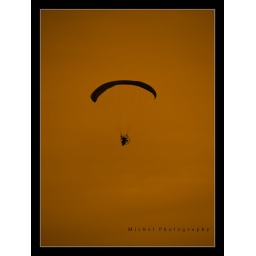
Kanchanaburi, ThailandA paramotor enjoying the sunset near the bridge over the river kwai.